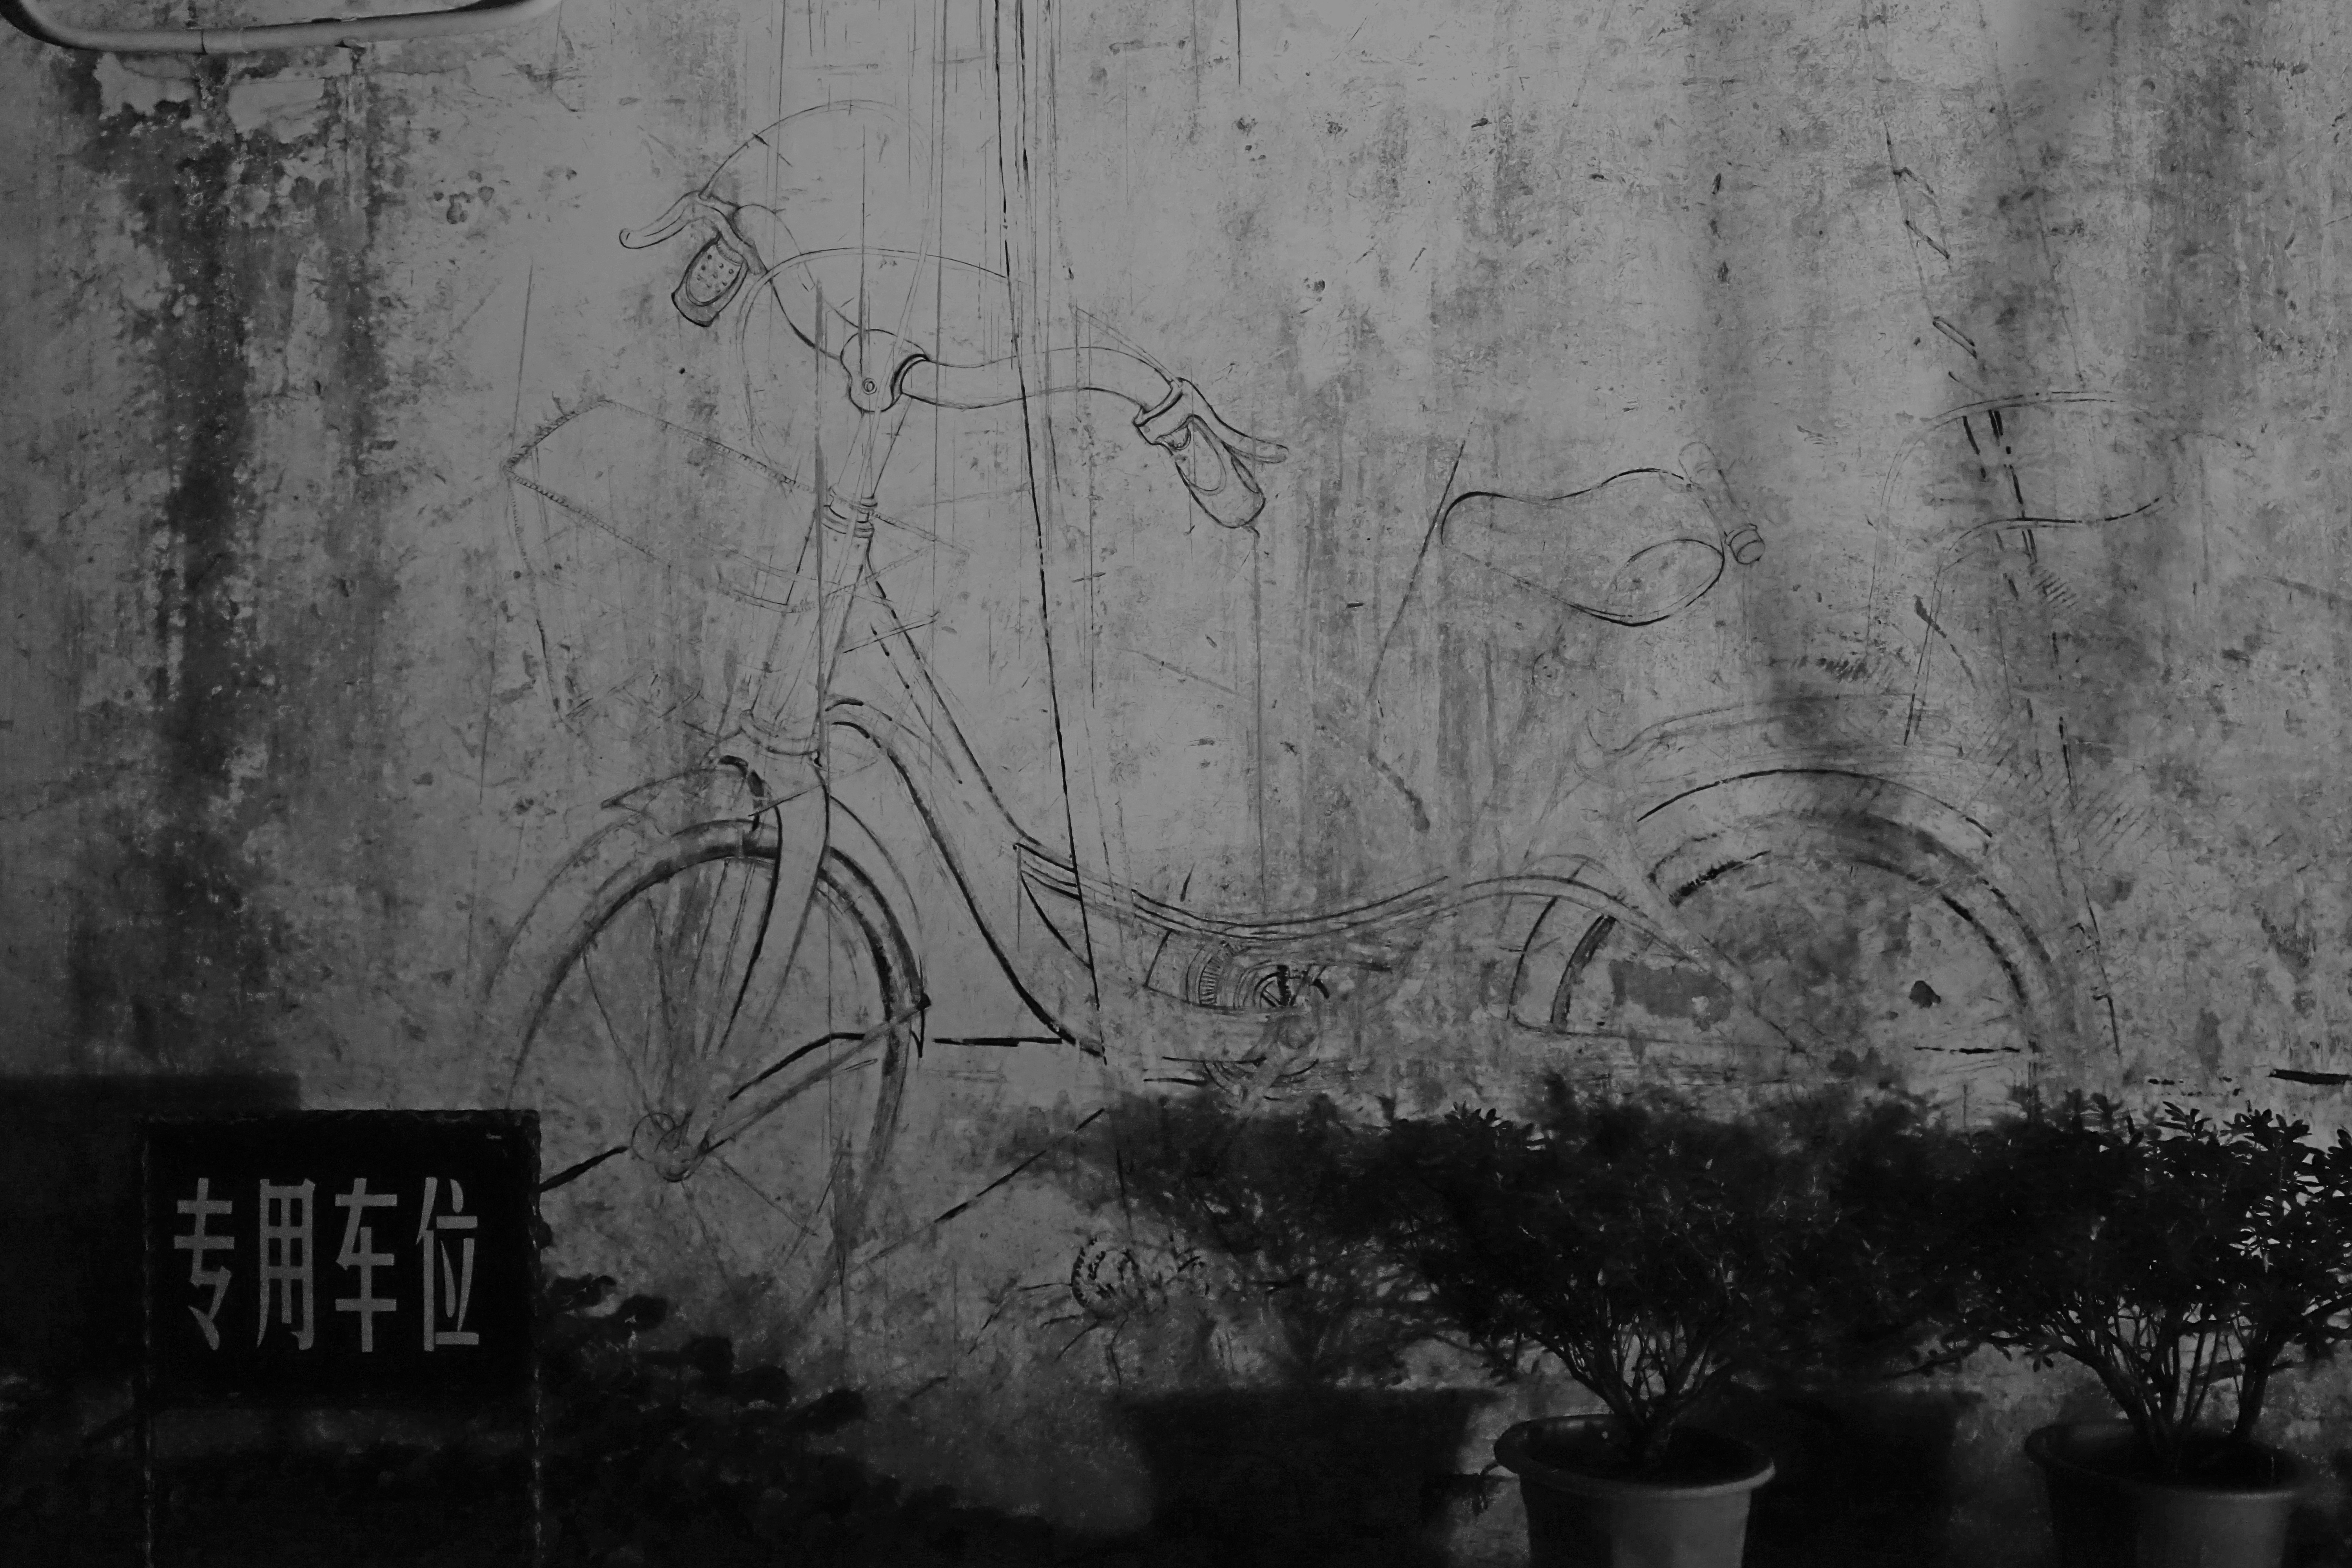
tree, black and white, bike, wall, weather, darkness, black, monochrome, painting, monochrome photography, atmospheric phenomenon, woody plant